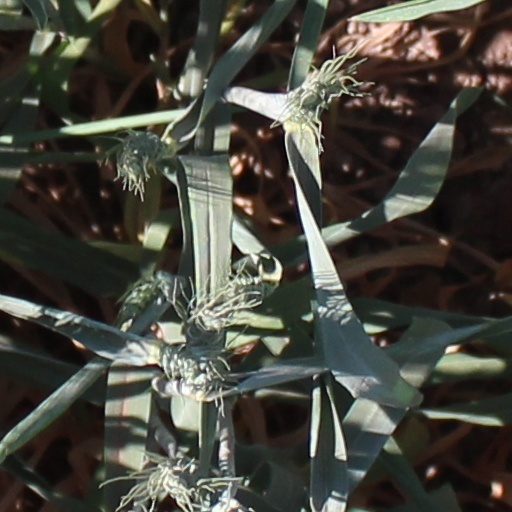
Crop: wheat